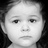
Emotion: sad